Helen S. Woodruff

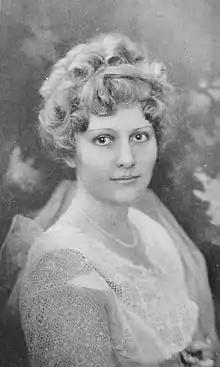
Helen Smith Woodruff (c. 1915)

Helen Smith Woodruff (June 7, 1888 – October 14, 1924) was an American author, playwright, and philanthropist. She wrote books for young adults and children. She set most of the stories in her native Southern United States and donated the proceeds from most of her books to charities.